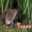
Label: shrew